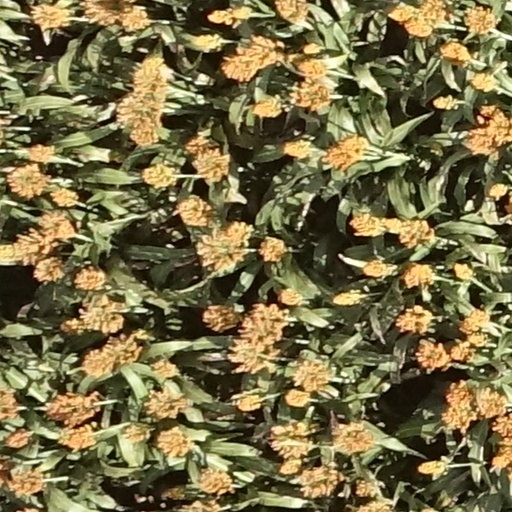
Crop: sorghum